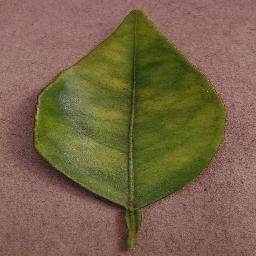
Label: Orange___Haunglongbing_(Citrus_greening)